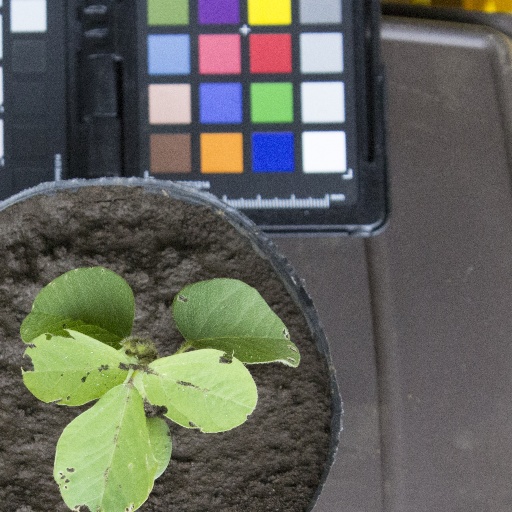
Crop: soybean